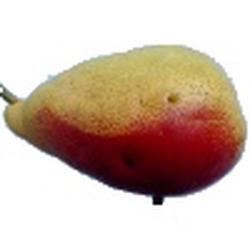
Label: Pear